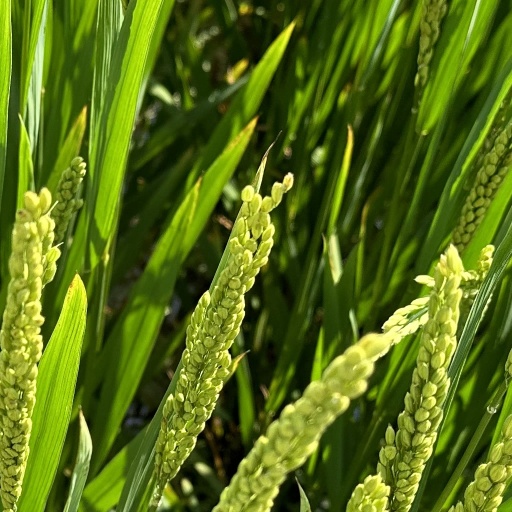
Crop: rice